London, Ontario

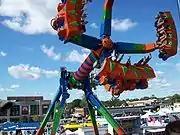
The Western Fair

Several financial houses have been founded in London. In May 1883, a groups of Londoners founded the Bank of London. It lasted only until August 1887, when it failed. The Libro Financial Group was founded in London 1951 and is the second largest credit union in Ontario and employs over 600 people. VersaBank is also headquartered in the city.